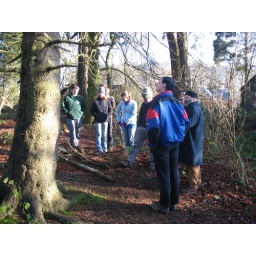
Inspeacting a monkey puzzle tree in the Gowanbank woods during a tour on Saturday morning.